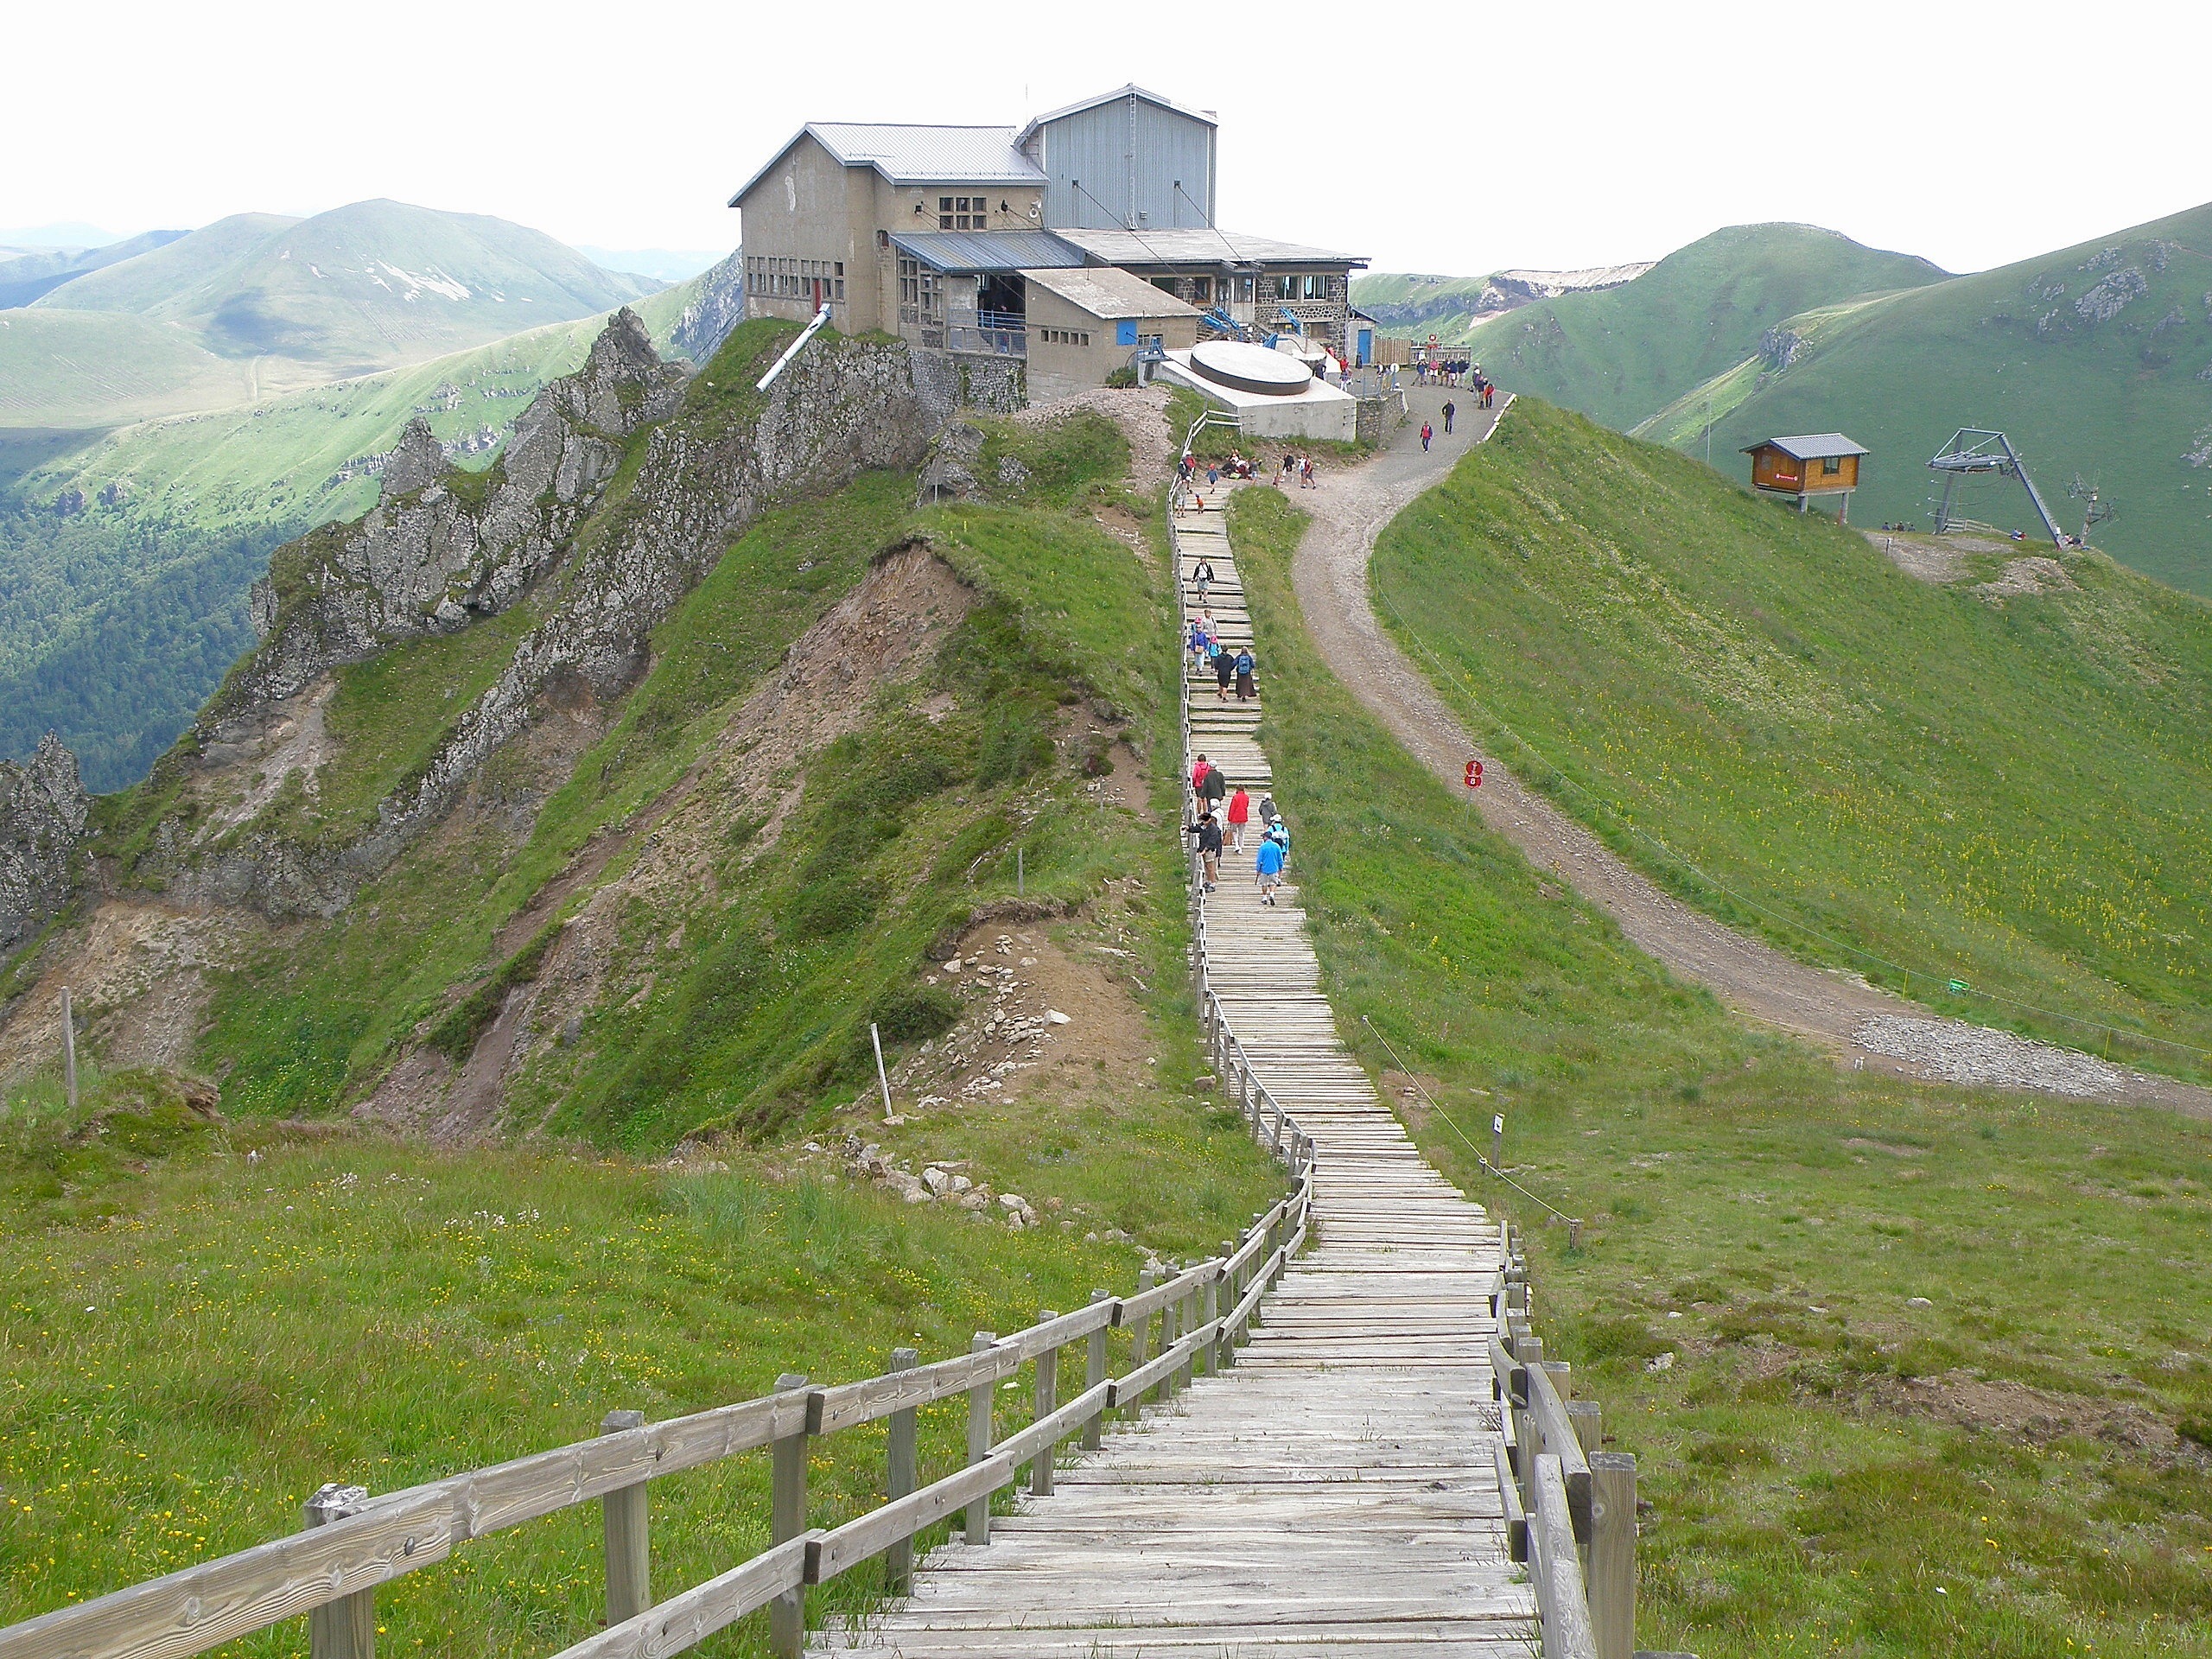
landscape, coast, nature, mountain, people, hiking, trail, bridge, countryside, hill, valley, mountain range, country, summer, village, cliff, france, spring, scenic, gorge, reservoir, highland, terrain, ridge, waterway, outside, buildings, mountains, alps, wooden, ravine, plateau, rural area, landform, mountain pass, mountainous landforms